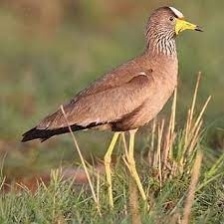
Species: WATTLED LAPWING
Scientific name: VANELLUS INDICUS